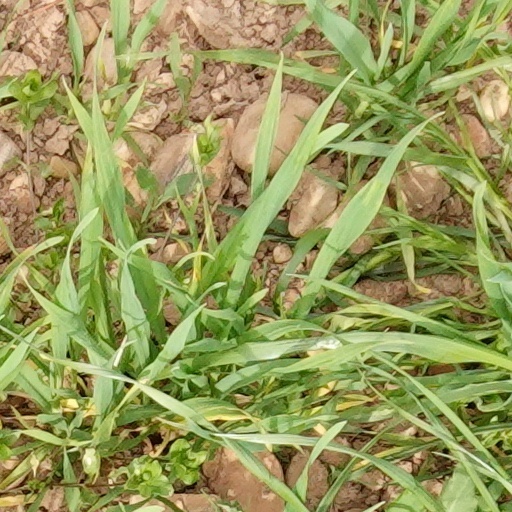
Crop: wheat